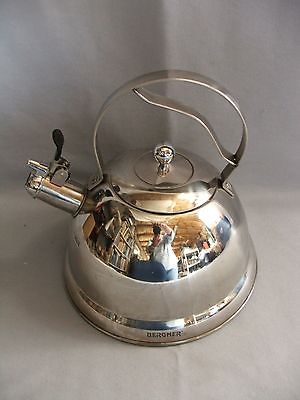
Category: kettle